Jamia Arabia Imdadul Uloom

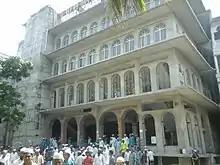
Masjidul Bilal

Jamia Arabia Imdadul Uloom Faridabad Madrasah is a Qawmi Madrasah in Dhaka, Bangladesh. It is recognized as one of the leading Qawmi madrasahs in the country.